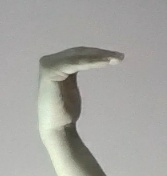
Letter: haa